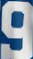
Number: 9